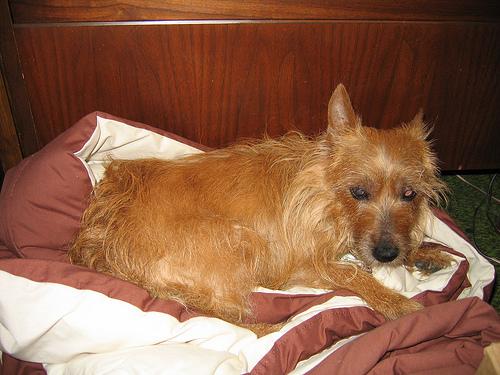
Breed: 202-n000020-Australian_terrier